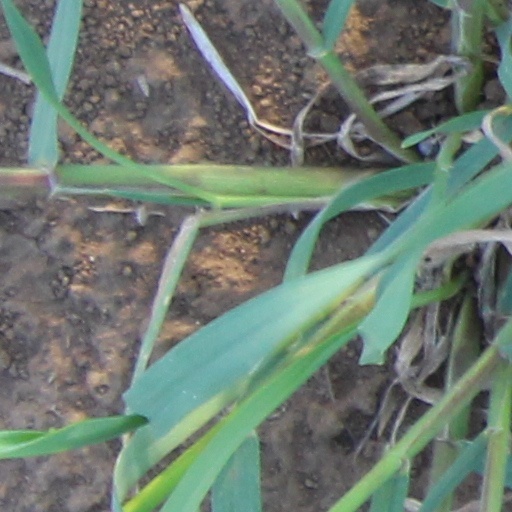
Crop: wheat